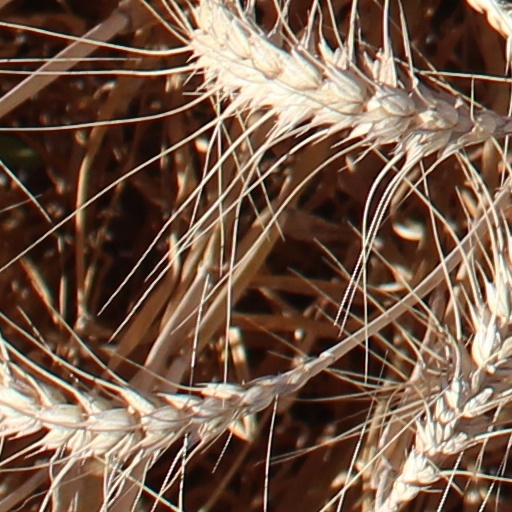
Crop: wheat